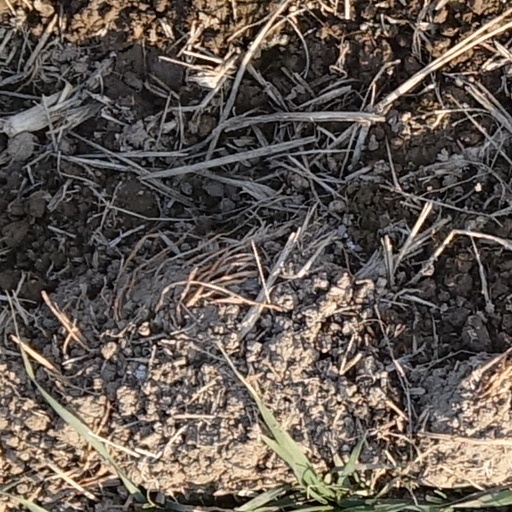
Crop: wheat